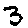
Label: 3